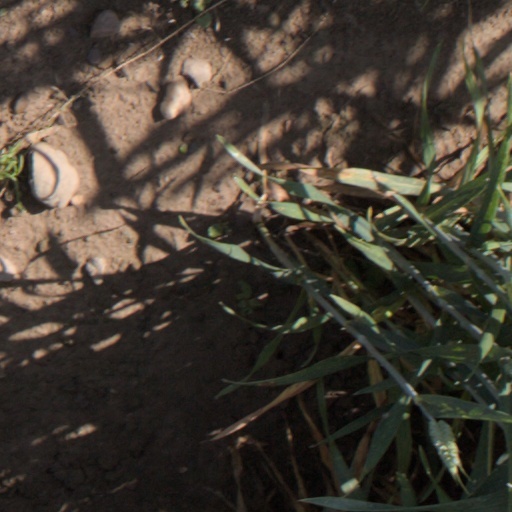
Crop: wheat